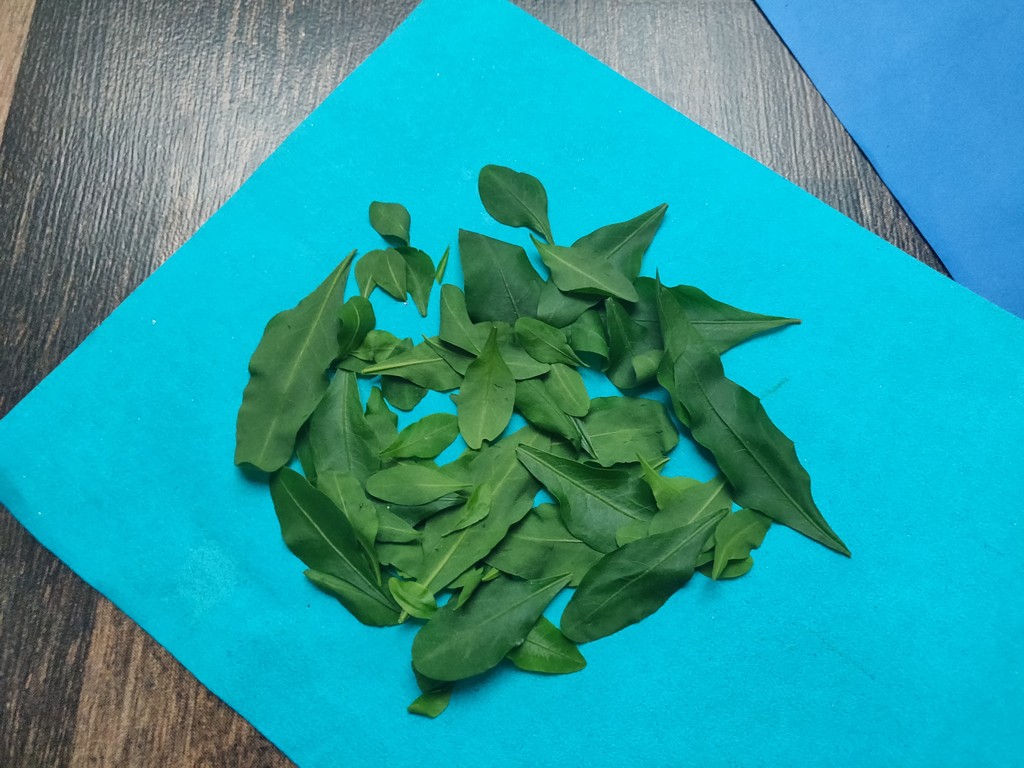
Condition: Healthy
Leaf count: multiple
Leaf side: unknown